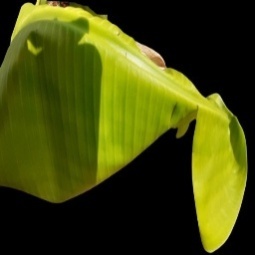
Label: Magnesium